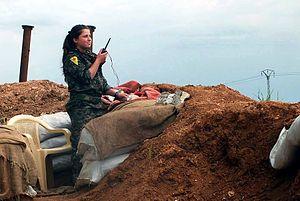
La bataille de Kobané ou bataille d'Aïn al-Arab se déroule lors de la guerre civile syrienne. Elle débute le 13 septembre 2014, par une offensive des forces djihadistes de l'État islamique sur la ville de Kobané, défendue par les troupes kurdes des YPG et des groupes alliés. Malgré l'intervention de la coalition menée par les États-Unis qui effectue plusieurs bombardements à partir du 23 septembre, les djihadistes progressent et atteignent Kobané le 1ᵉʳ octobre. Après plusieurs jours de combats aux abords de la ville, les djihadistes pénètrent dans la place le 6 octobre et dès le 10, ils en contrôlent la moitié. À partir de cette date cependant, le front se stabilise et les YPG parviennent à contenir les assauts des djihadistes. Progressivement, les Kurdes regagnent du terrain grâce au soutien des forces aériennes de la coalition et repoussent les troupes de l'État islamique hors de la ville le 26 janvier 2015. Finalement le 14 juin 2015, après plusieurs mois de combats dans les villages, les forces kurdes du canton de Kobané et celles du canton de Cizir, venues de l'est, font leur jonction près de Tall Abyad.